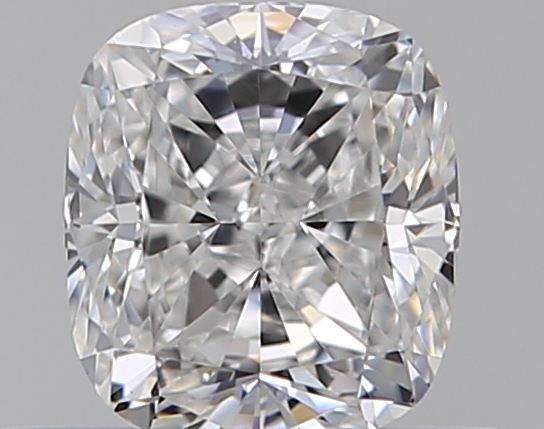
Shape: cushion
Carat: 0.51
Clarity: VVS1
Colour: E
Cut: EX
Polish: EX
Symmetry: VG
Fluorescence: N
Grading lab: GIA
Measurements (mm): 4.85 x 4.32 x 2.9